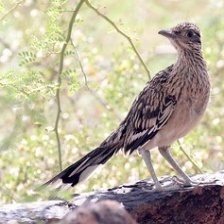
Species: ROADRUNNER
Scientific name: GEOCOCCYX